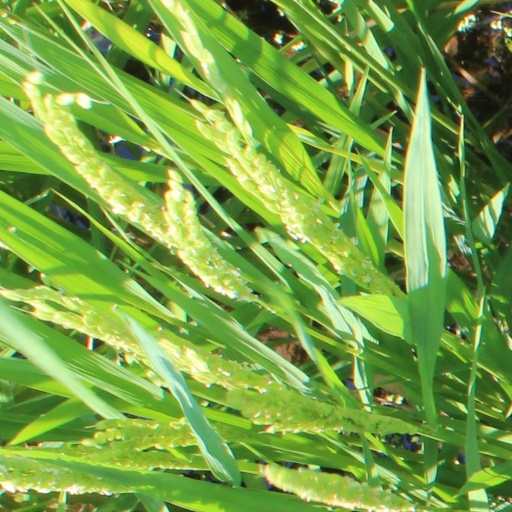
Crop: rice